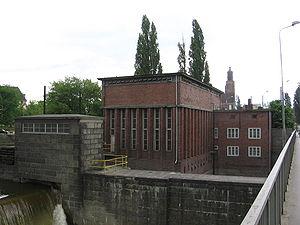
Max Berg - architecte et urbaniste Allemand.